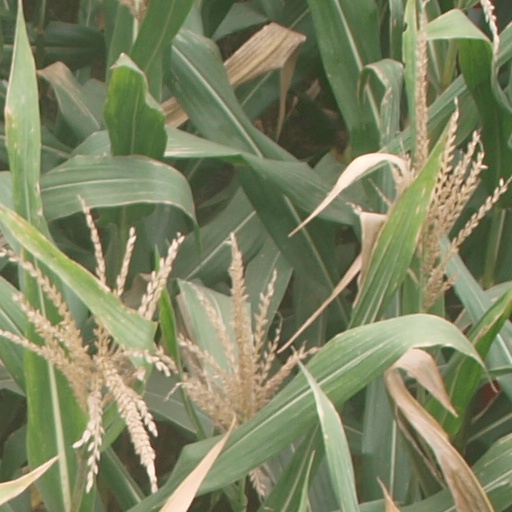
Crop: maize; corn